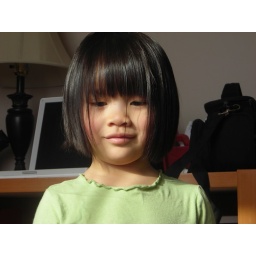
After an afternoon nap. Taken in the home office where we get lots of sunshine.